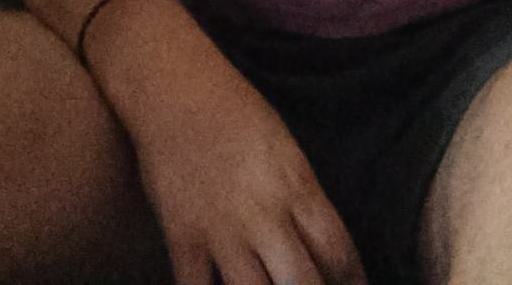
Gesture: no_gesture